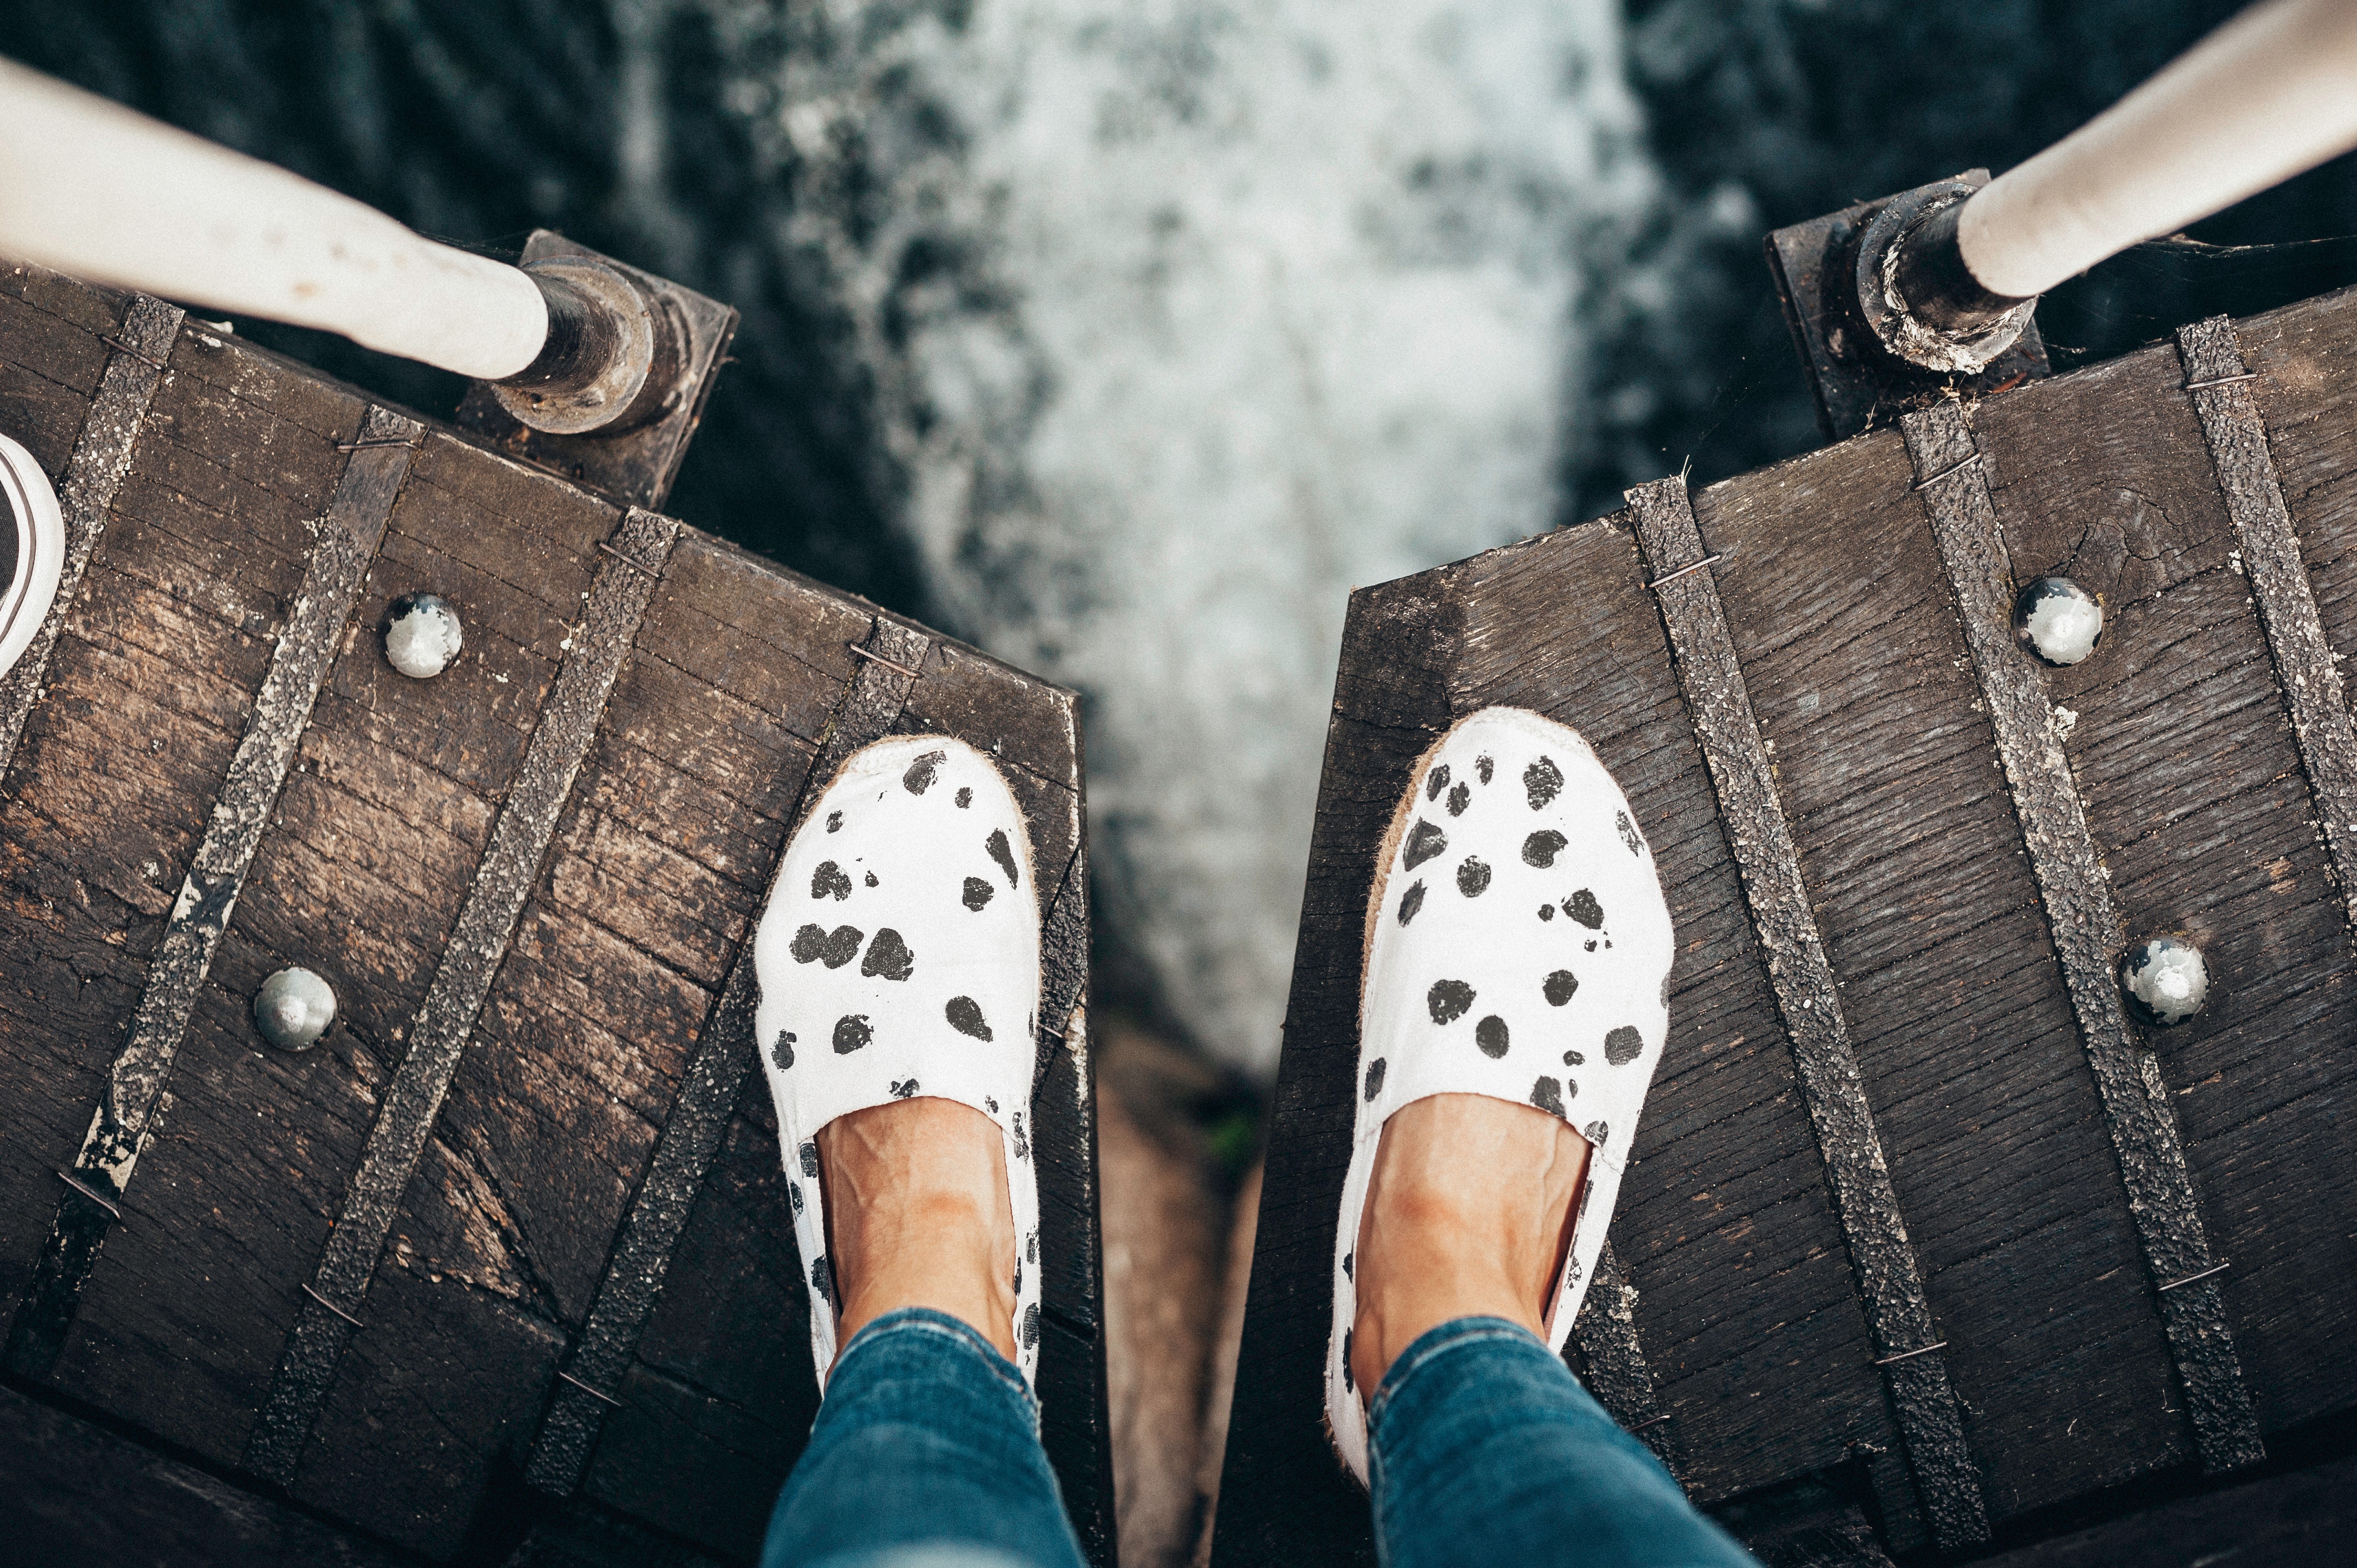
footwear, white, shoe, polka dot, street fashion, fashion, design, human leg, leg, ankle, pattern, denim, jeans, nail, Plimsoll shoe, photography, finger, fashion accessory, foot, style, espadrille